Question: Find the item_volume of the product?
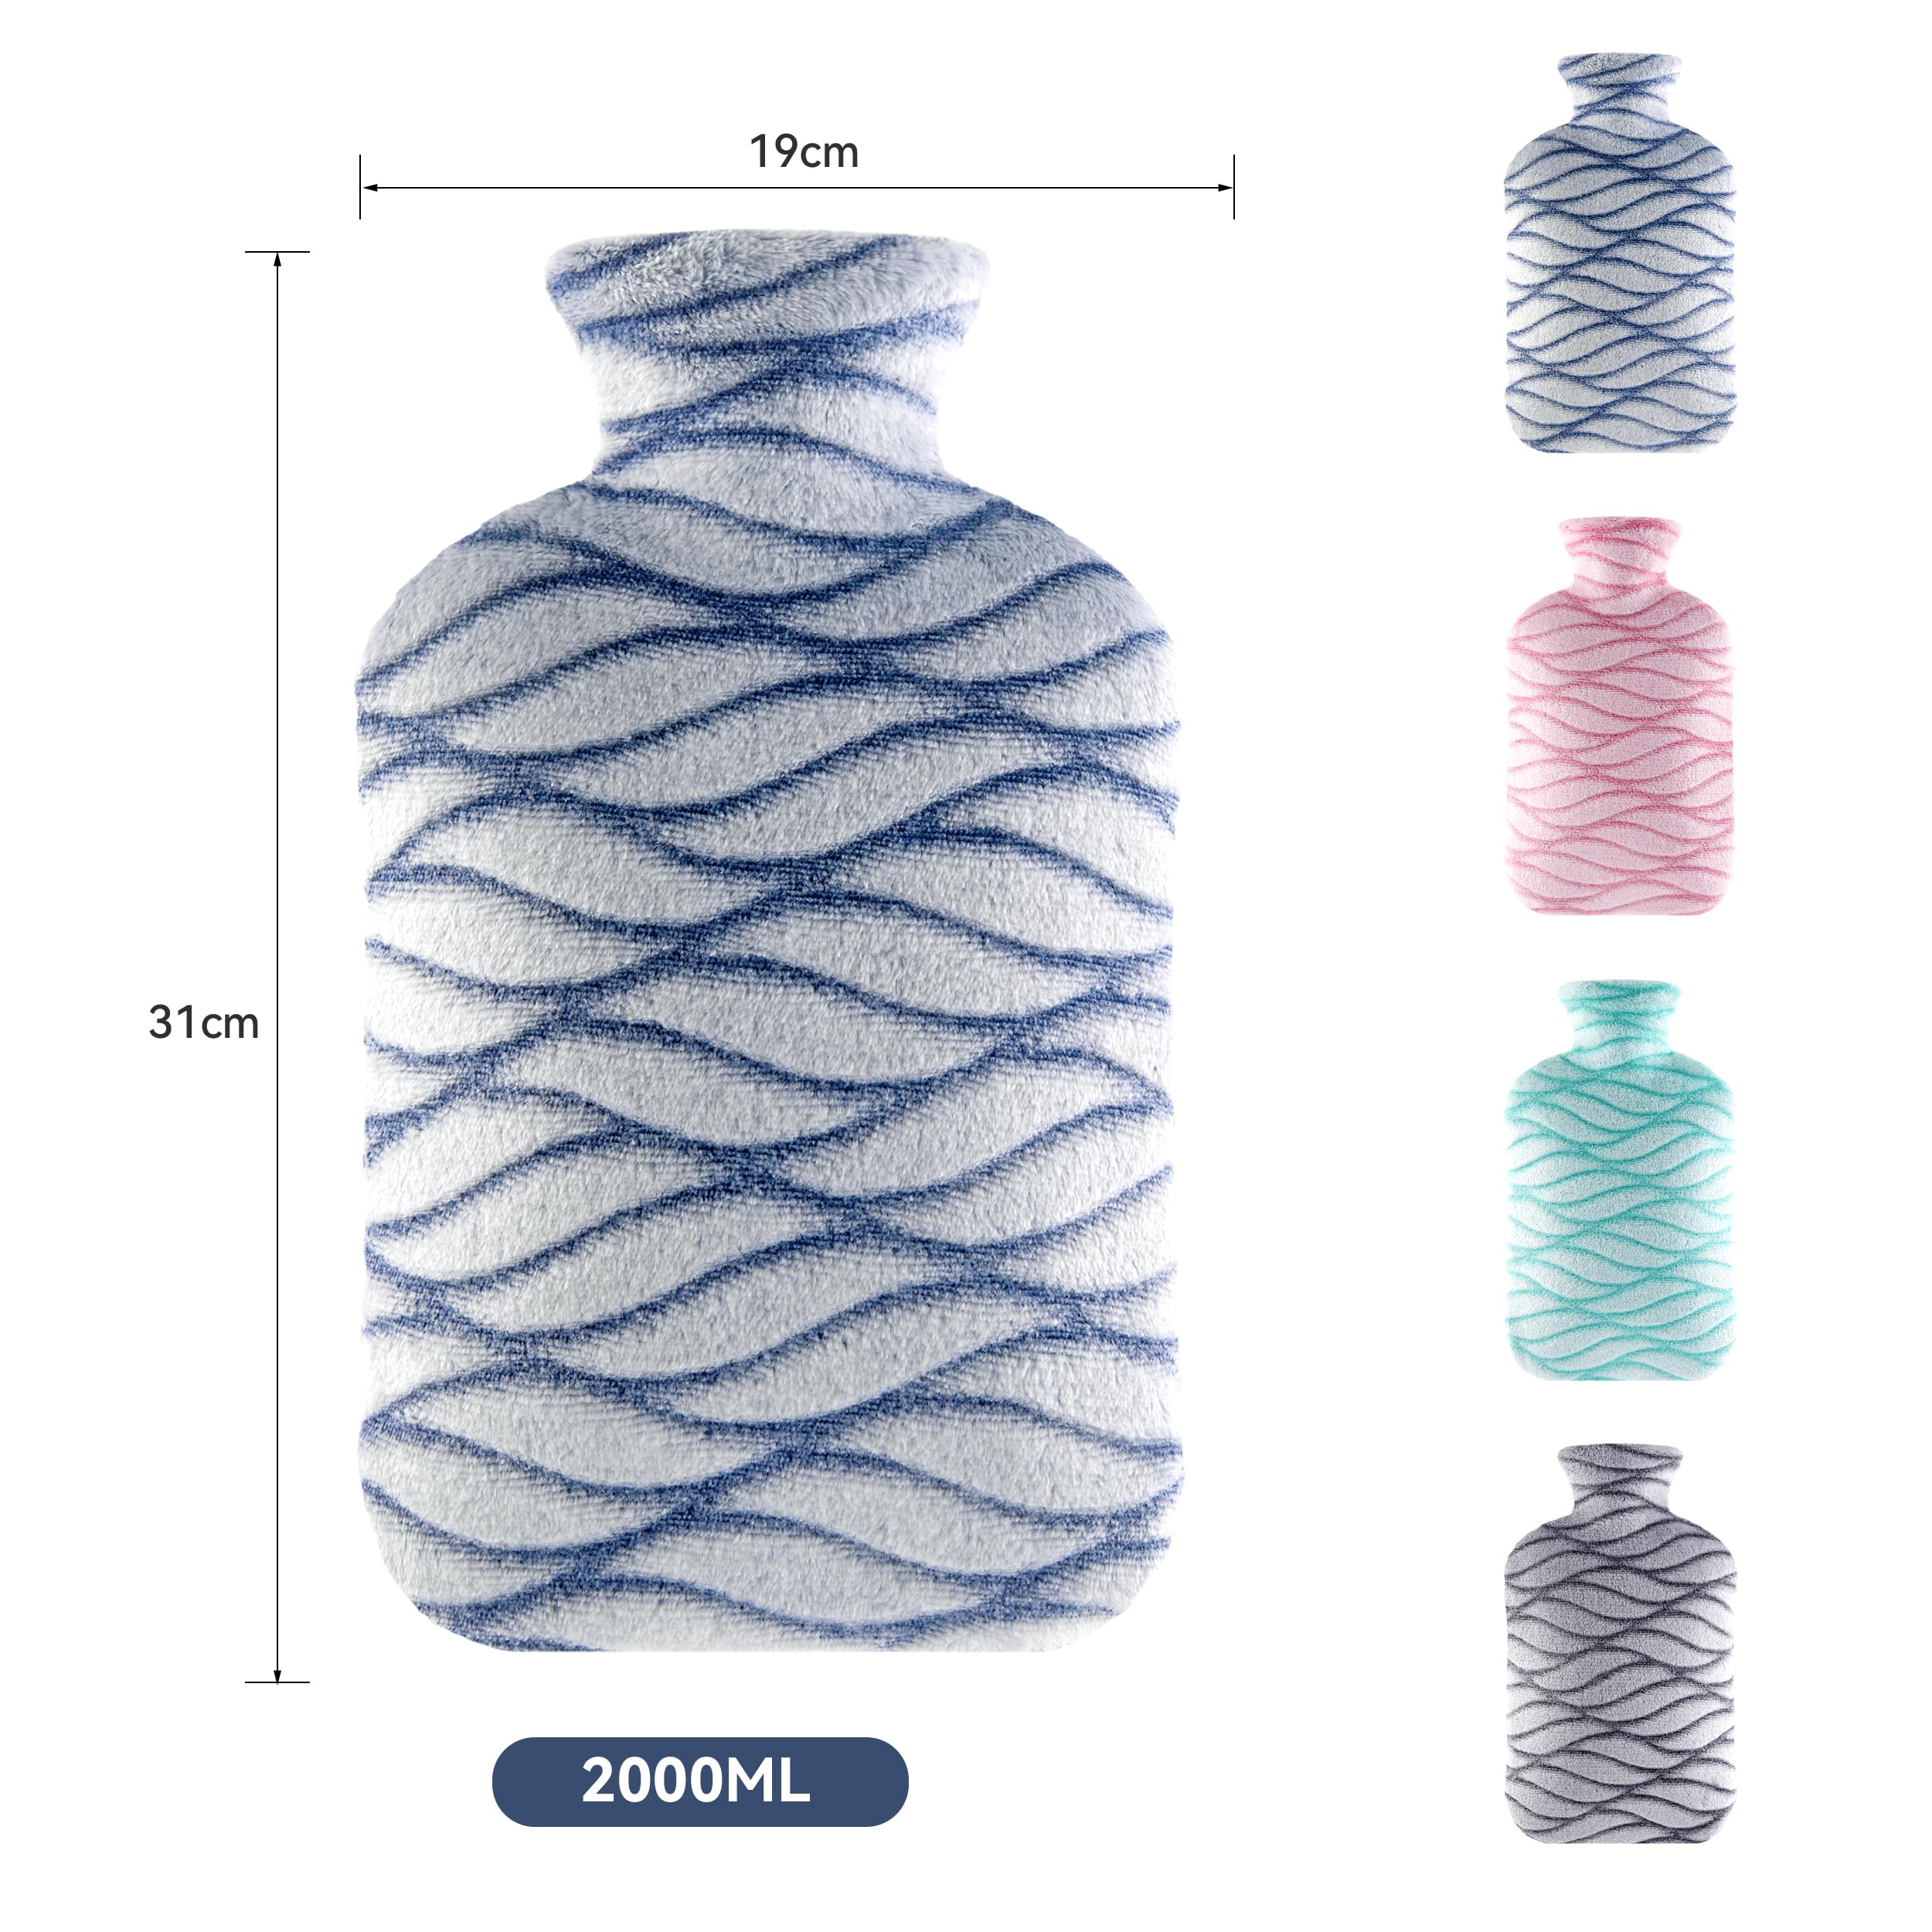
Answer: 2000.0 millilitre